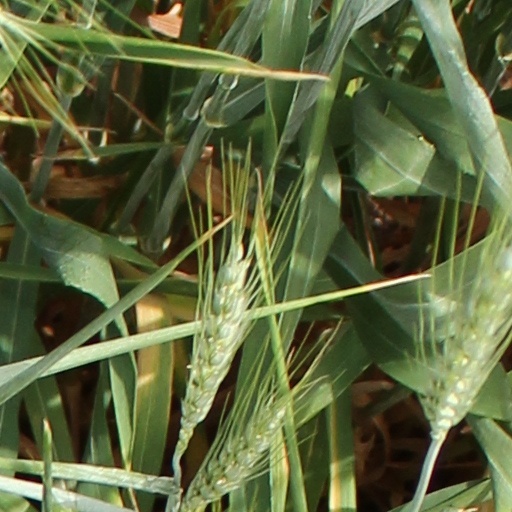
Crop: wheat